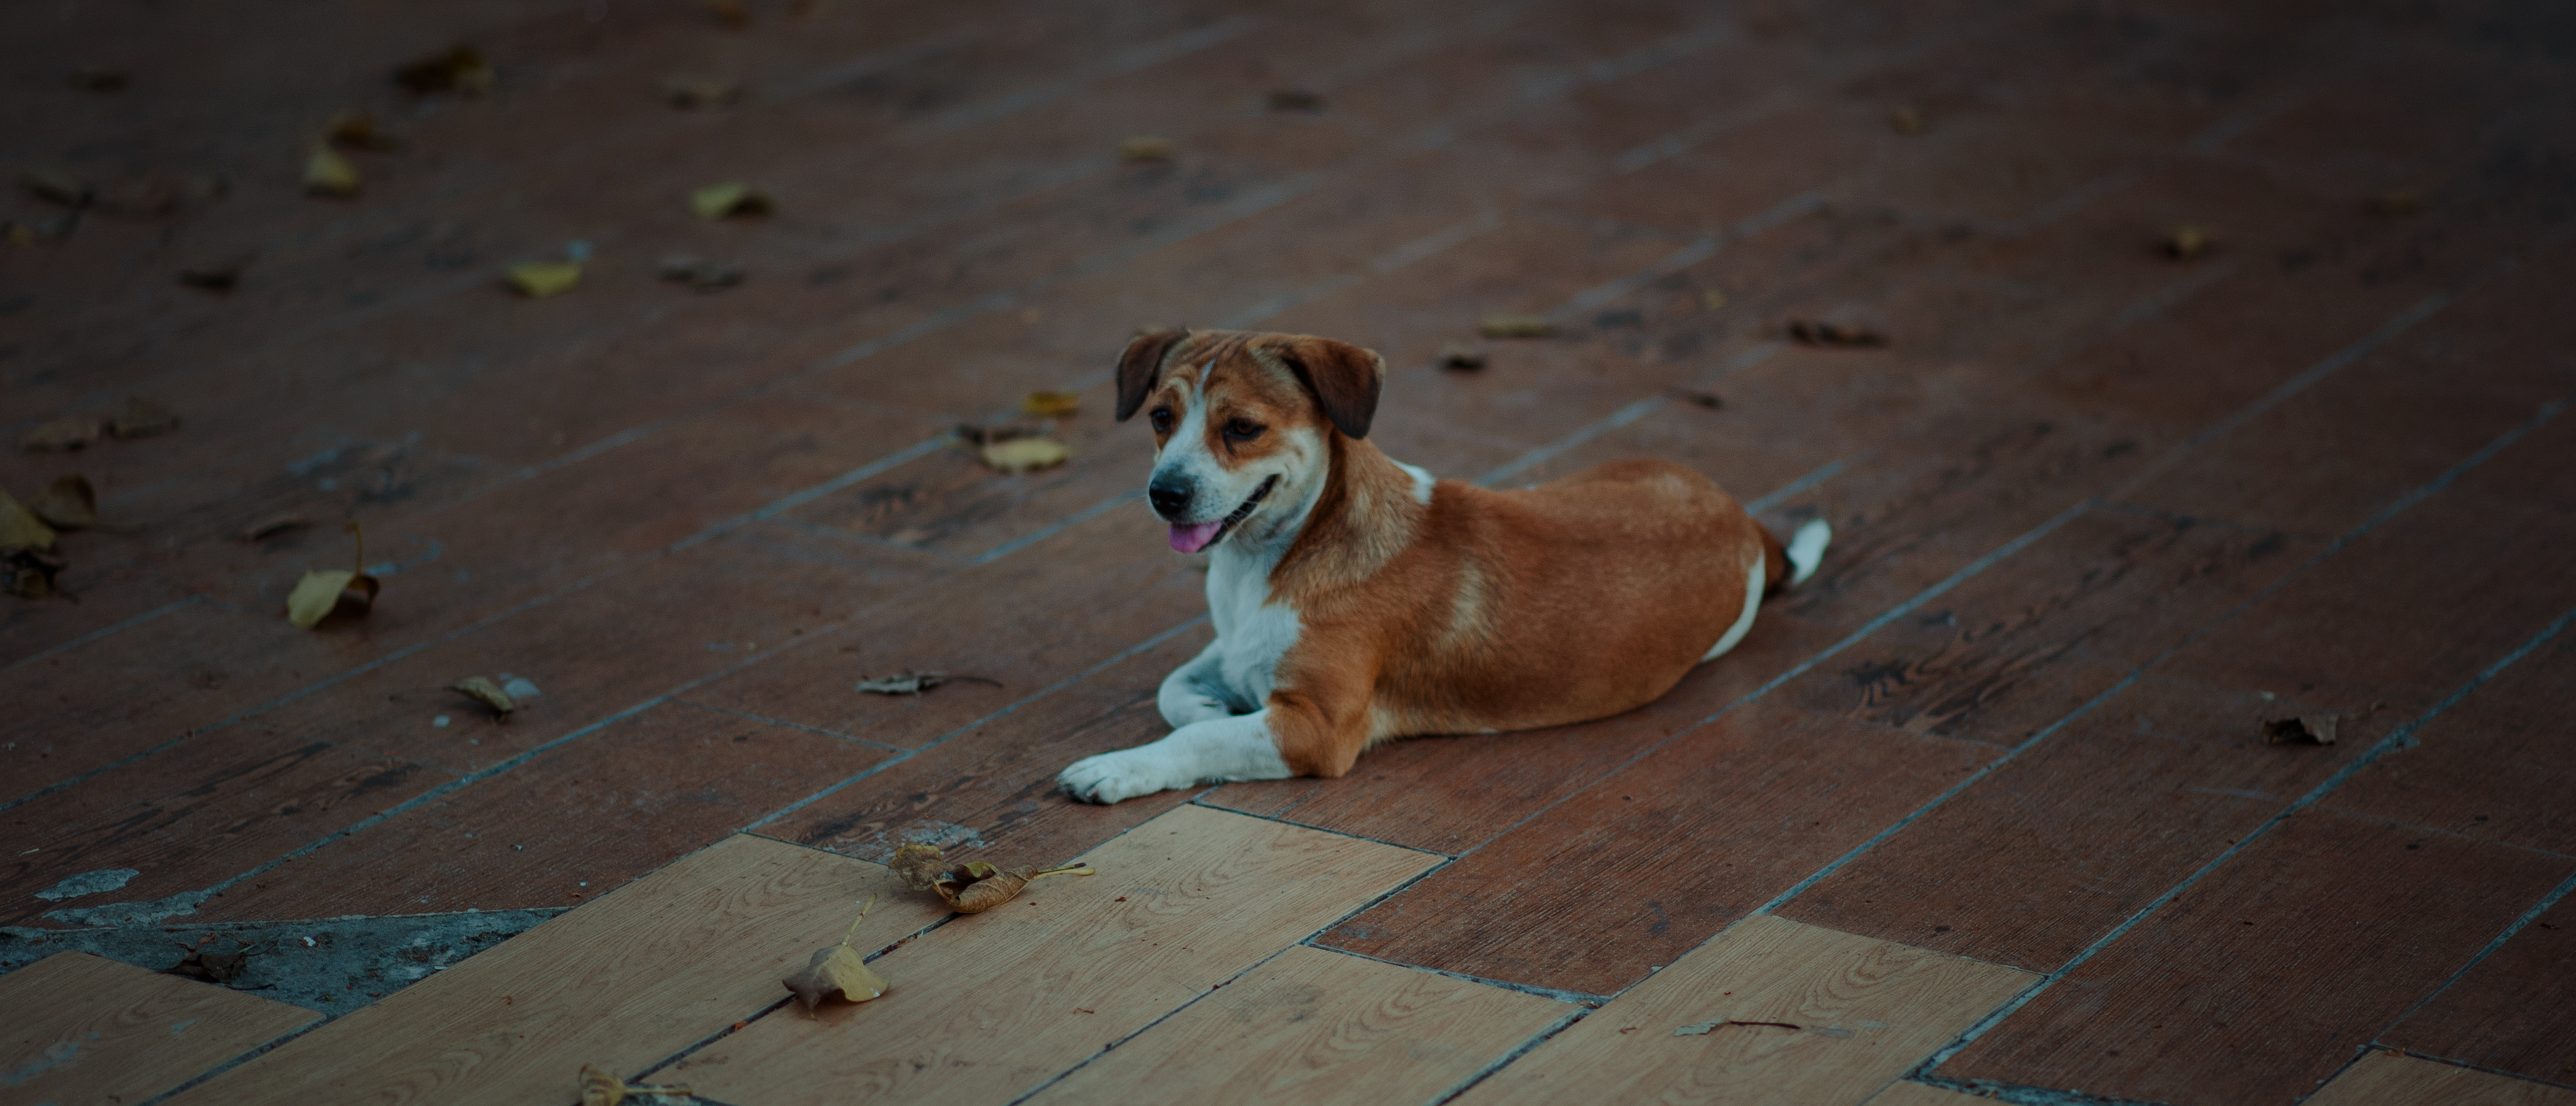
adorable, animal, breed, canine, cute, dog, domestic animal, mammal, pet, puppy, dog like mammal, dog breed, street dog, snout, dog breed group, whiskers, dog crossbreeds, tail